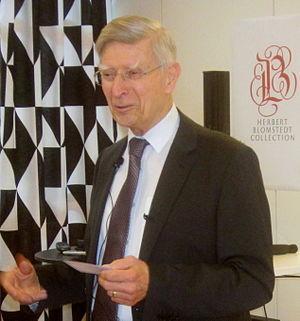
Herbert Blomstedt est un chef d'orchestre suédois, né le 11 juillet 1927 à Springfield. Depuis la mort de Stanislaw Skrowaczewski le 21 février 2017, il est actuellement le doyen de la direction d'orchestre, devant Bernard Haitink.